William Grocyn

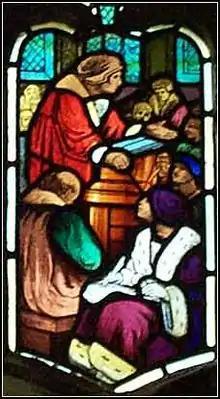
William Grocyn lectures in Greek at Oxford (Victorian window in Worcester Cathedral)

William Grocyn ( 14461519) was a humanist English scholar and friend of Erasmus.